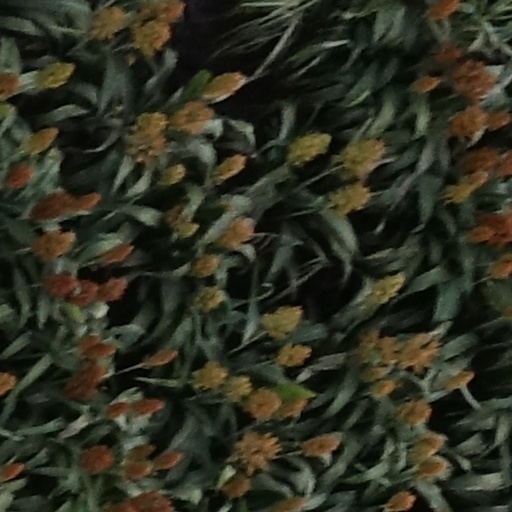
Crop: sorghum